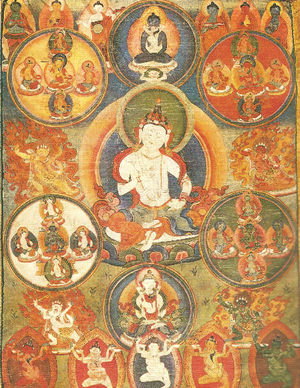
Adi Bouddha ou Adibouddha est le « Bouddha primordial » dans le bouddhisme tibétain.